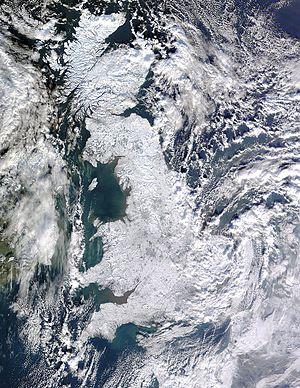
L'Angleterre est située dans l'hémisphère nord. Elle fait partie de l'île de la Grande-Bretagne, située au Nord-Ouest de l'Europe.